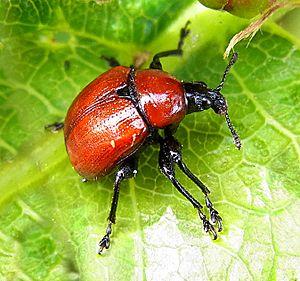
Attelabus est un genre d'insectes coléoptères de la famille des Attelabidae.